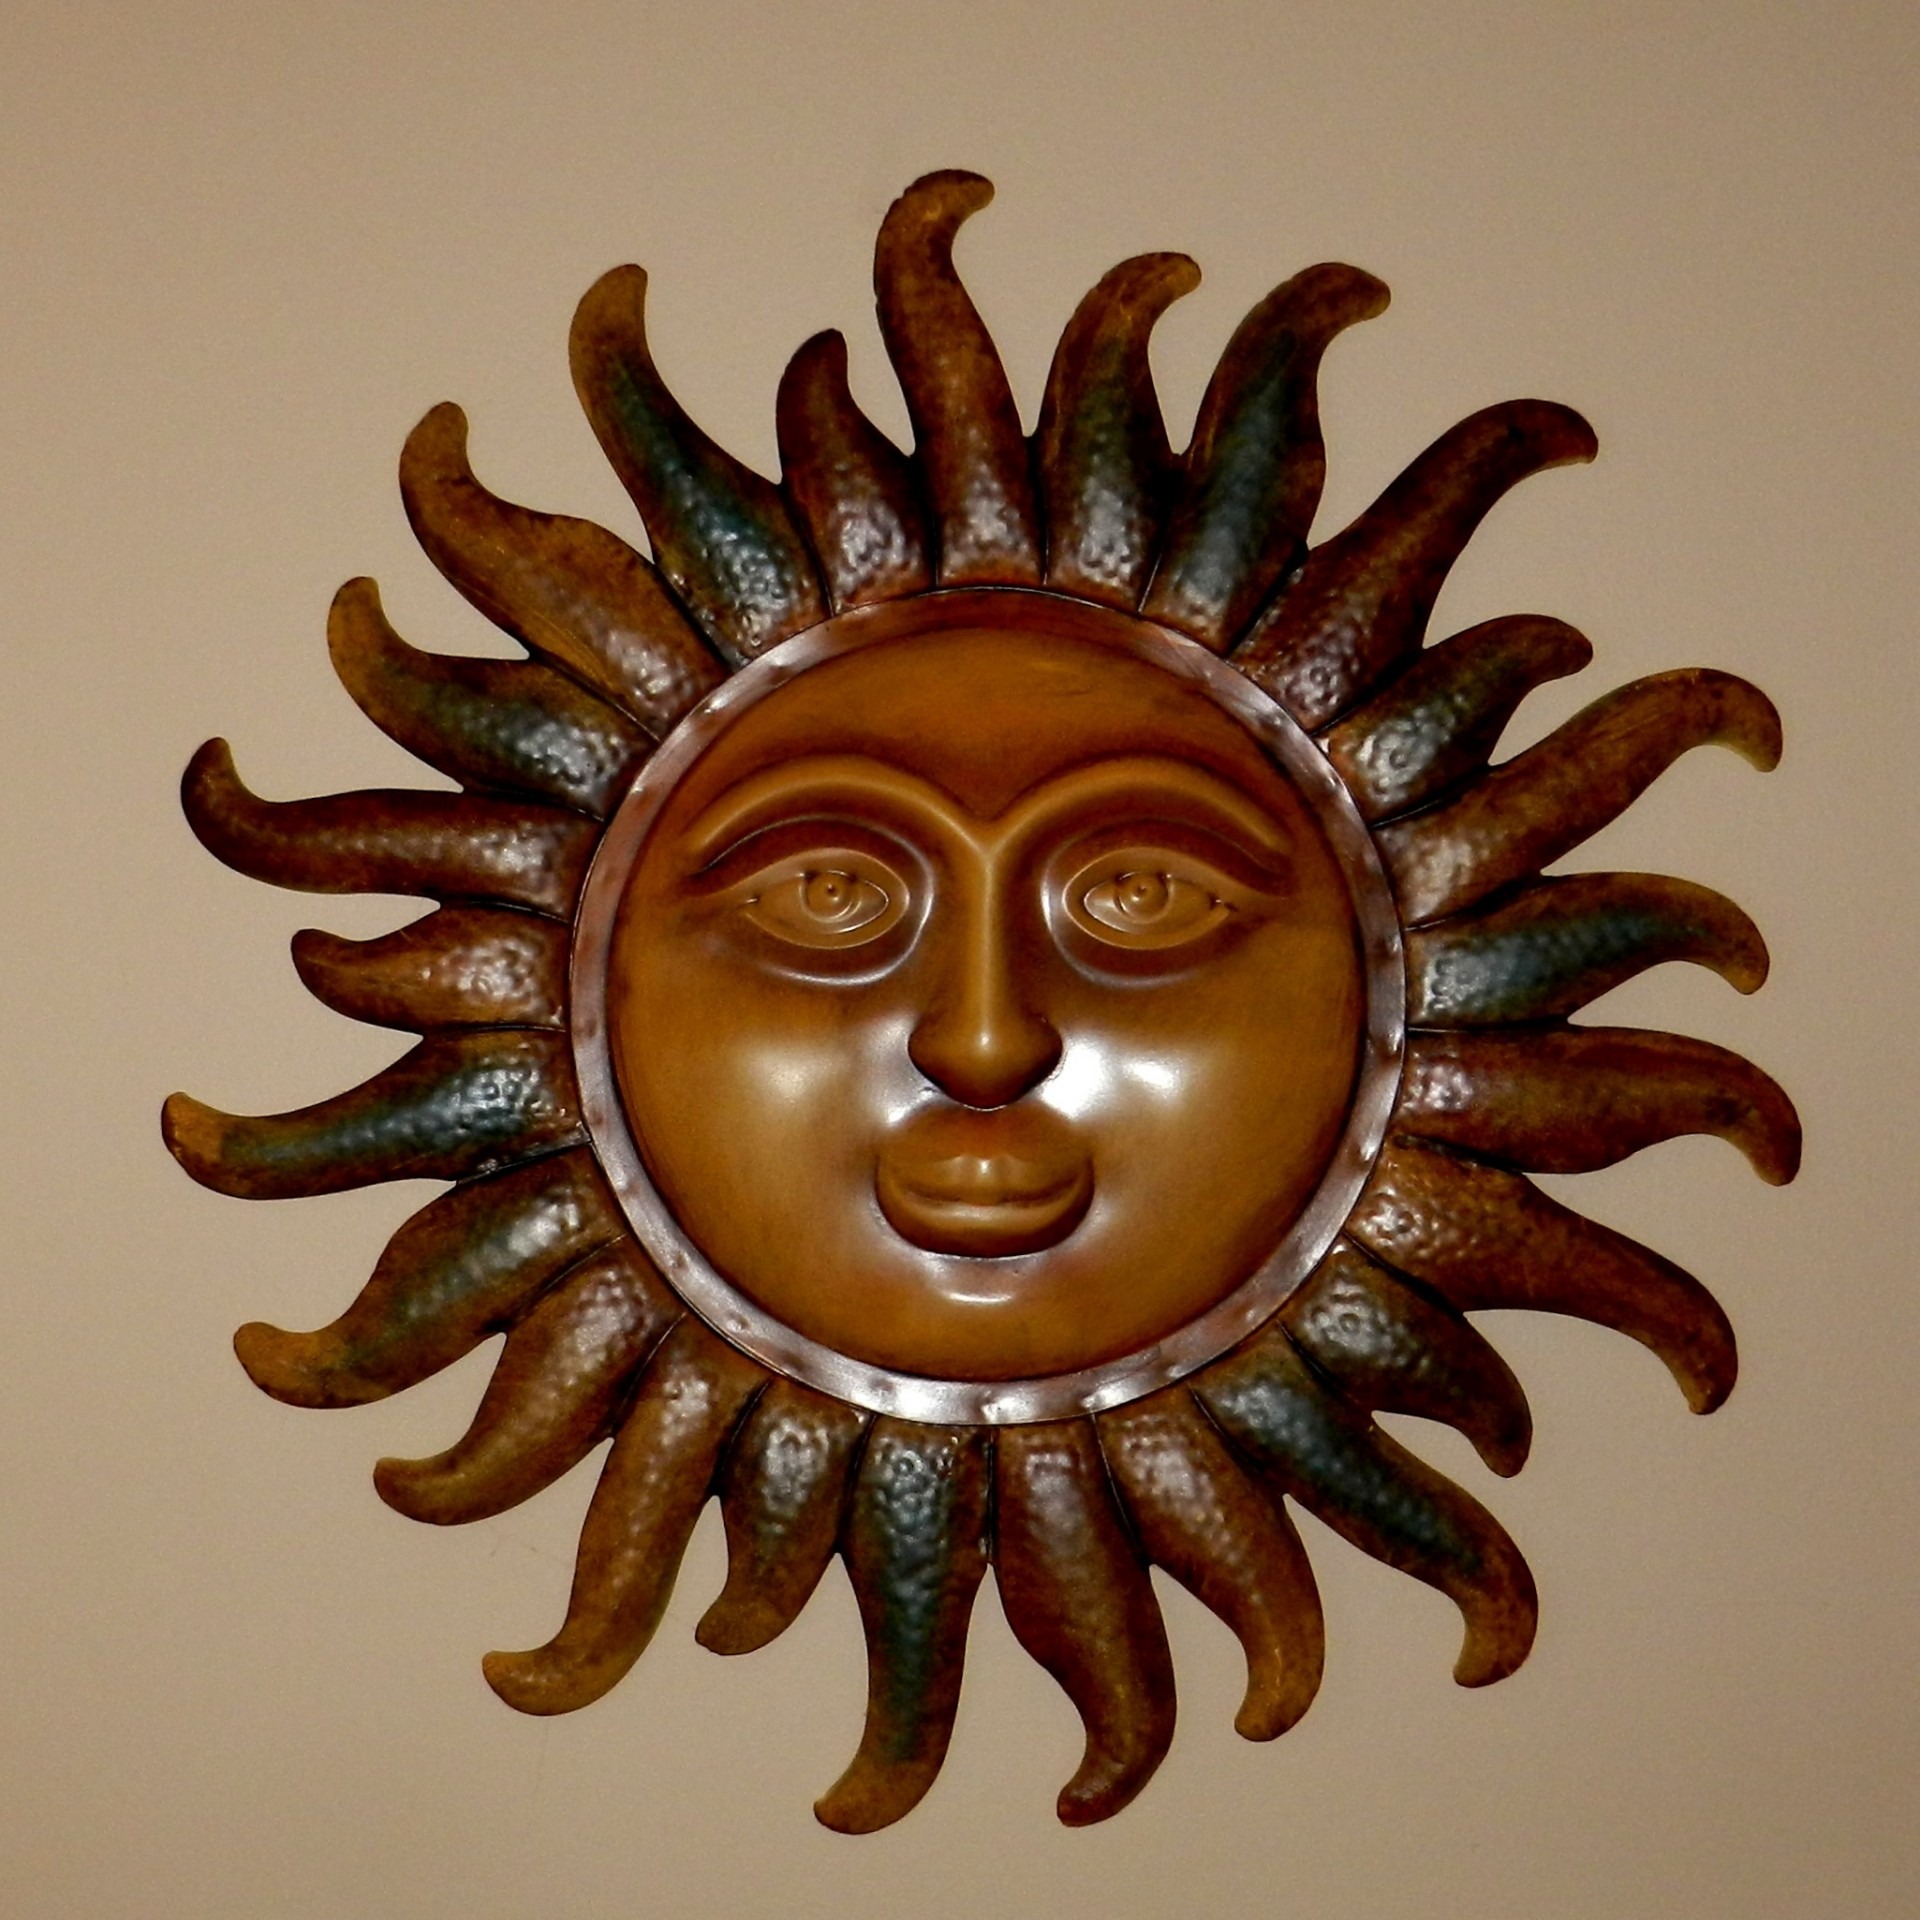
wood, sun, statue, decoration, material, artwork, sculpture, art, head, carved, carving, god, anthropomorphic